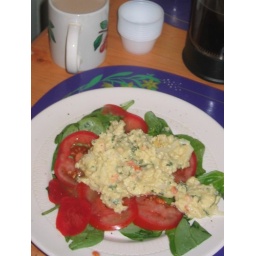
Served over a bed of baby spinach and fresh tomatoes, with a cup of french press coffee.  Mmmm... breakfast of champions